Kind Hearts and Coronets

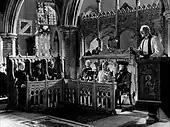
Scene showing Alec Guinness in six of the roles he portrayed (second from the left is Valerie Hobson as the recently widowed Edith). The cinematographer Douglas Slocombe masked the lens and filmed over several days to achieve the shot.

Alec Guinness was originally offered only four D'Ascoyne parts, recollecting "I read [the screenplay] on a beach in France, collapsed with laughter on the first page, and didn't even bother to get to the end of the script. I went straight back to the hotel and sent a telegram saying, 'Why four parts? Why not eight!?'"